Prusias ad Hypium

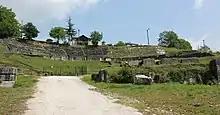
Theatre

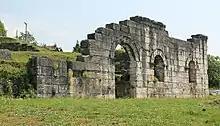
Scaenae frons, the background stage building of the theatre

The theatre, which is locally called "The Forty Stairs", was built in the city center during the Hellenistic period (300–30 BC) and was expanded in the Roman period (30 BC-300 AD). The theatre, with the dimensions of , covers an area of . The cavea stands on the hillside and is oriented southward. It had a capacity of 10,000 spectators with 36 seating rows in three caveas separated by aisles; only 17 rows in the lower section and 15 rows in the upper section are preserved today. The sides of the seating rows at the radial aisles are decorated with "Alchemilla" figures.